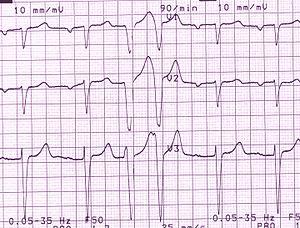
La classification de Lown, ou « selon Lown et Wolf », s'applique, en médecine, aux extrasystoles ventriculaires. Elle a été proposée en 1971 par le cardiologue américain Bernard Lown, présentant cinq catégories hiérarchisées : les cinq degrés selon Lown.